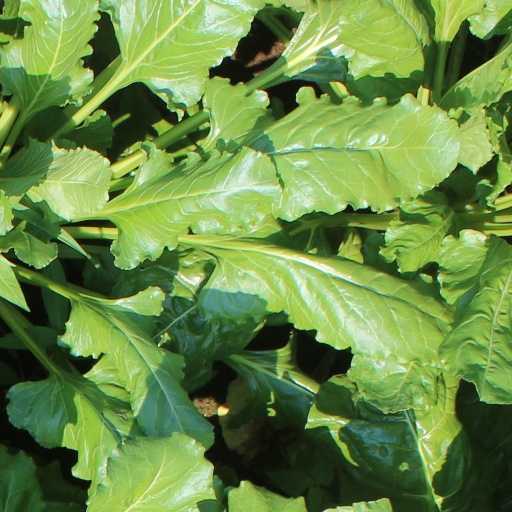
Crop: sugar beet